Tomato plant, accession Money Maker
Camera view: tilt-top (135 deg); turntable rotation: 60 degrees
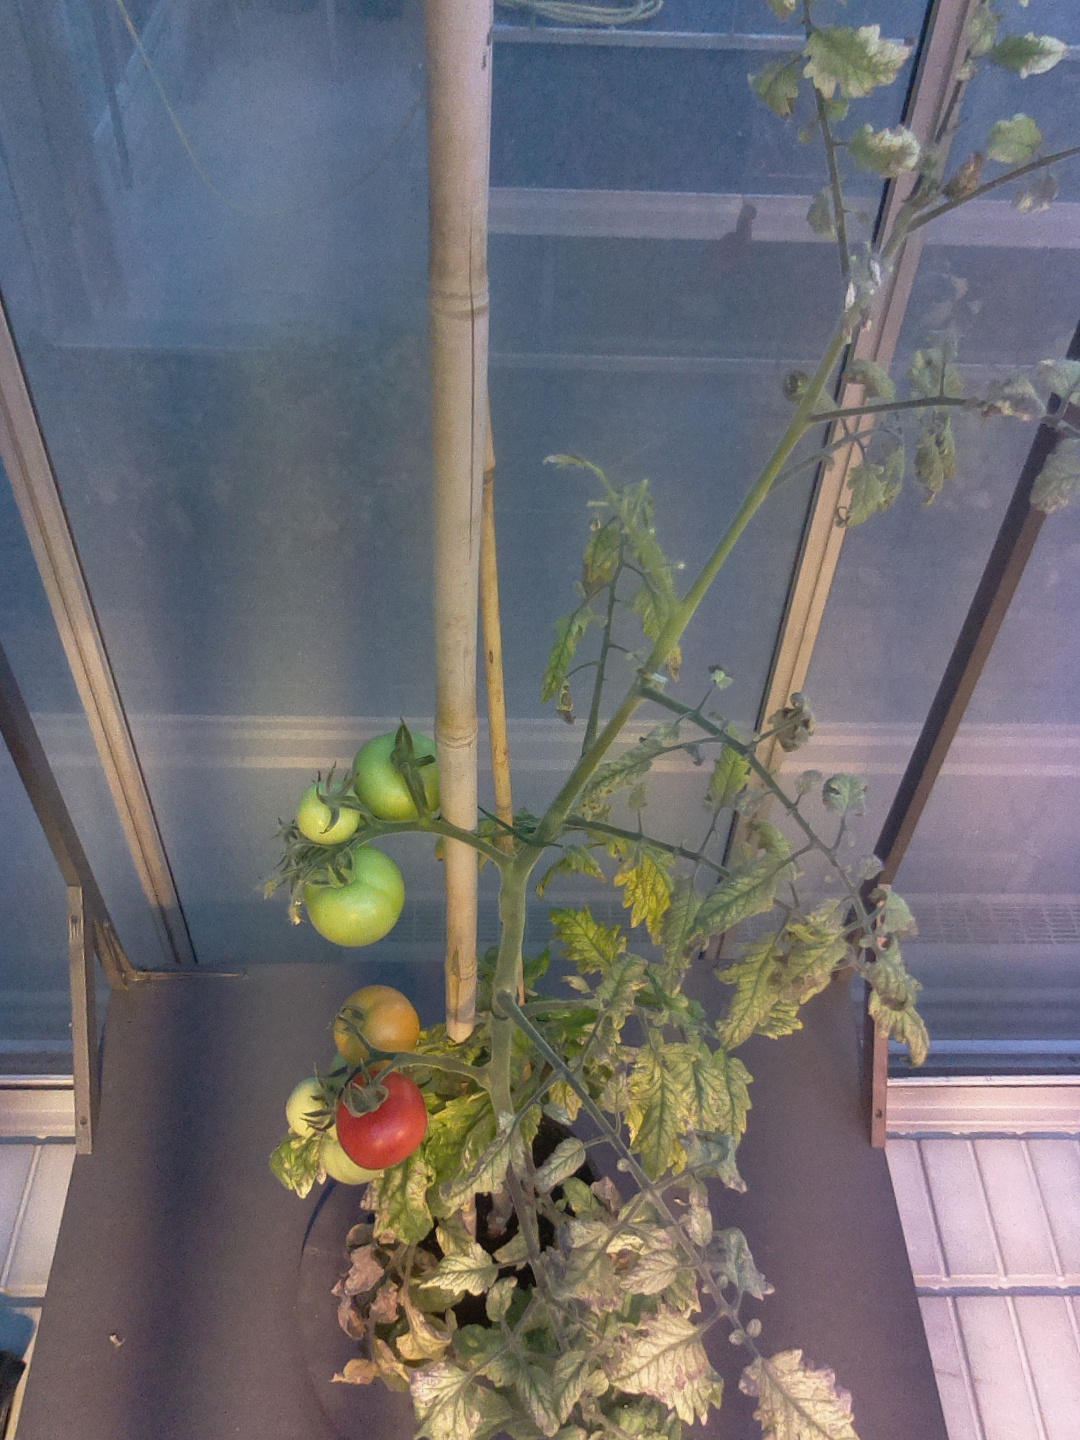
BBCH growth stage 81: 10%-20% of fruits show typical fully ripe color